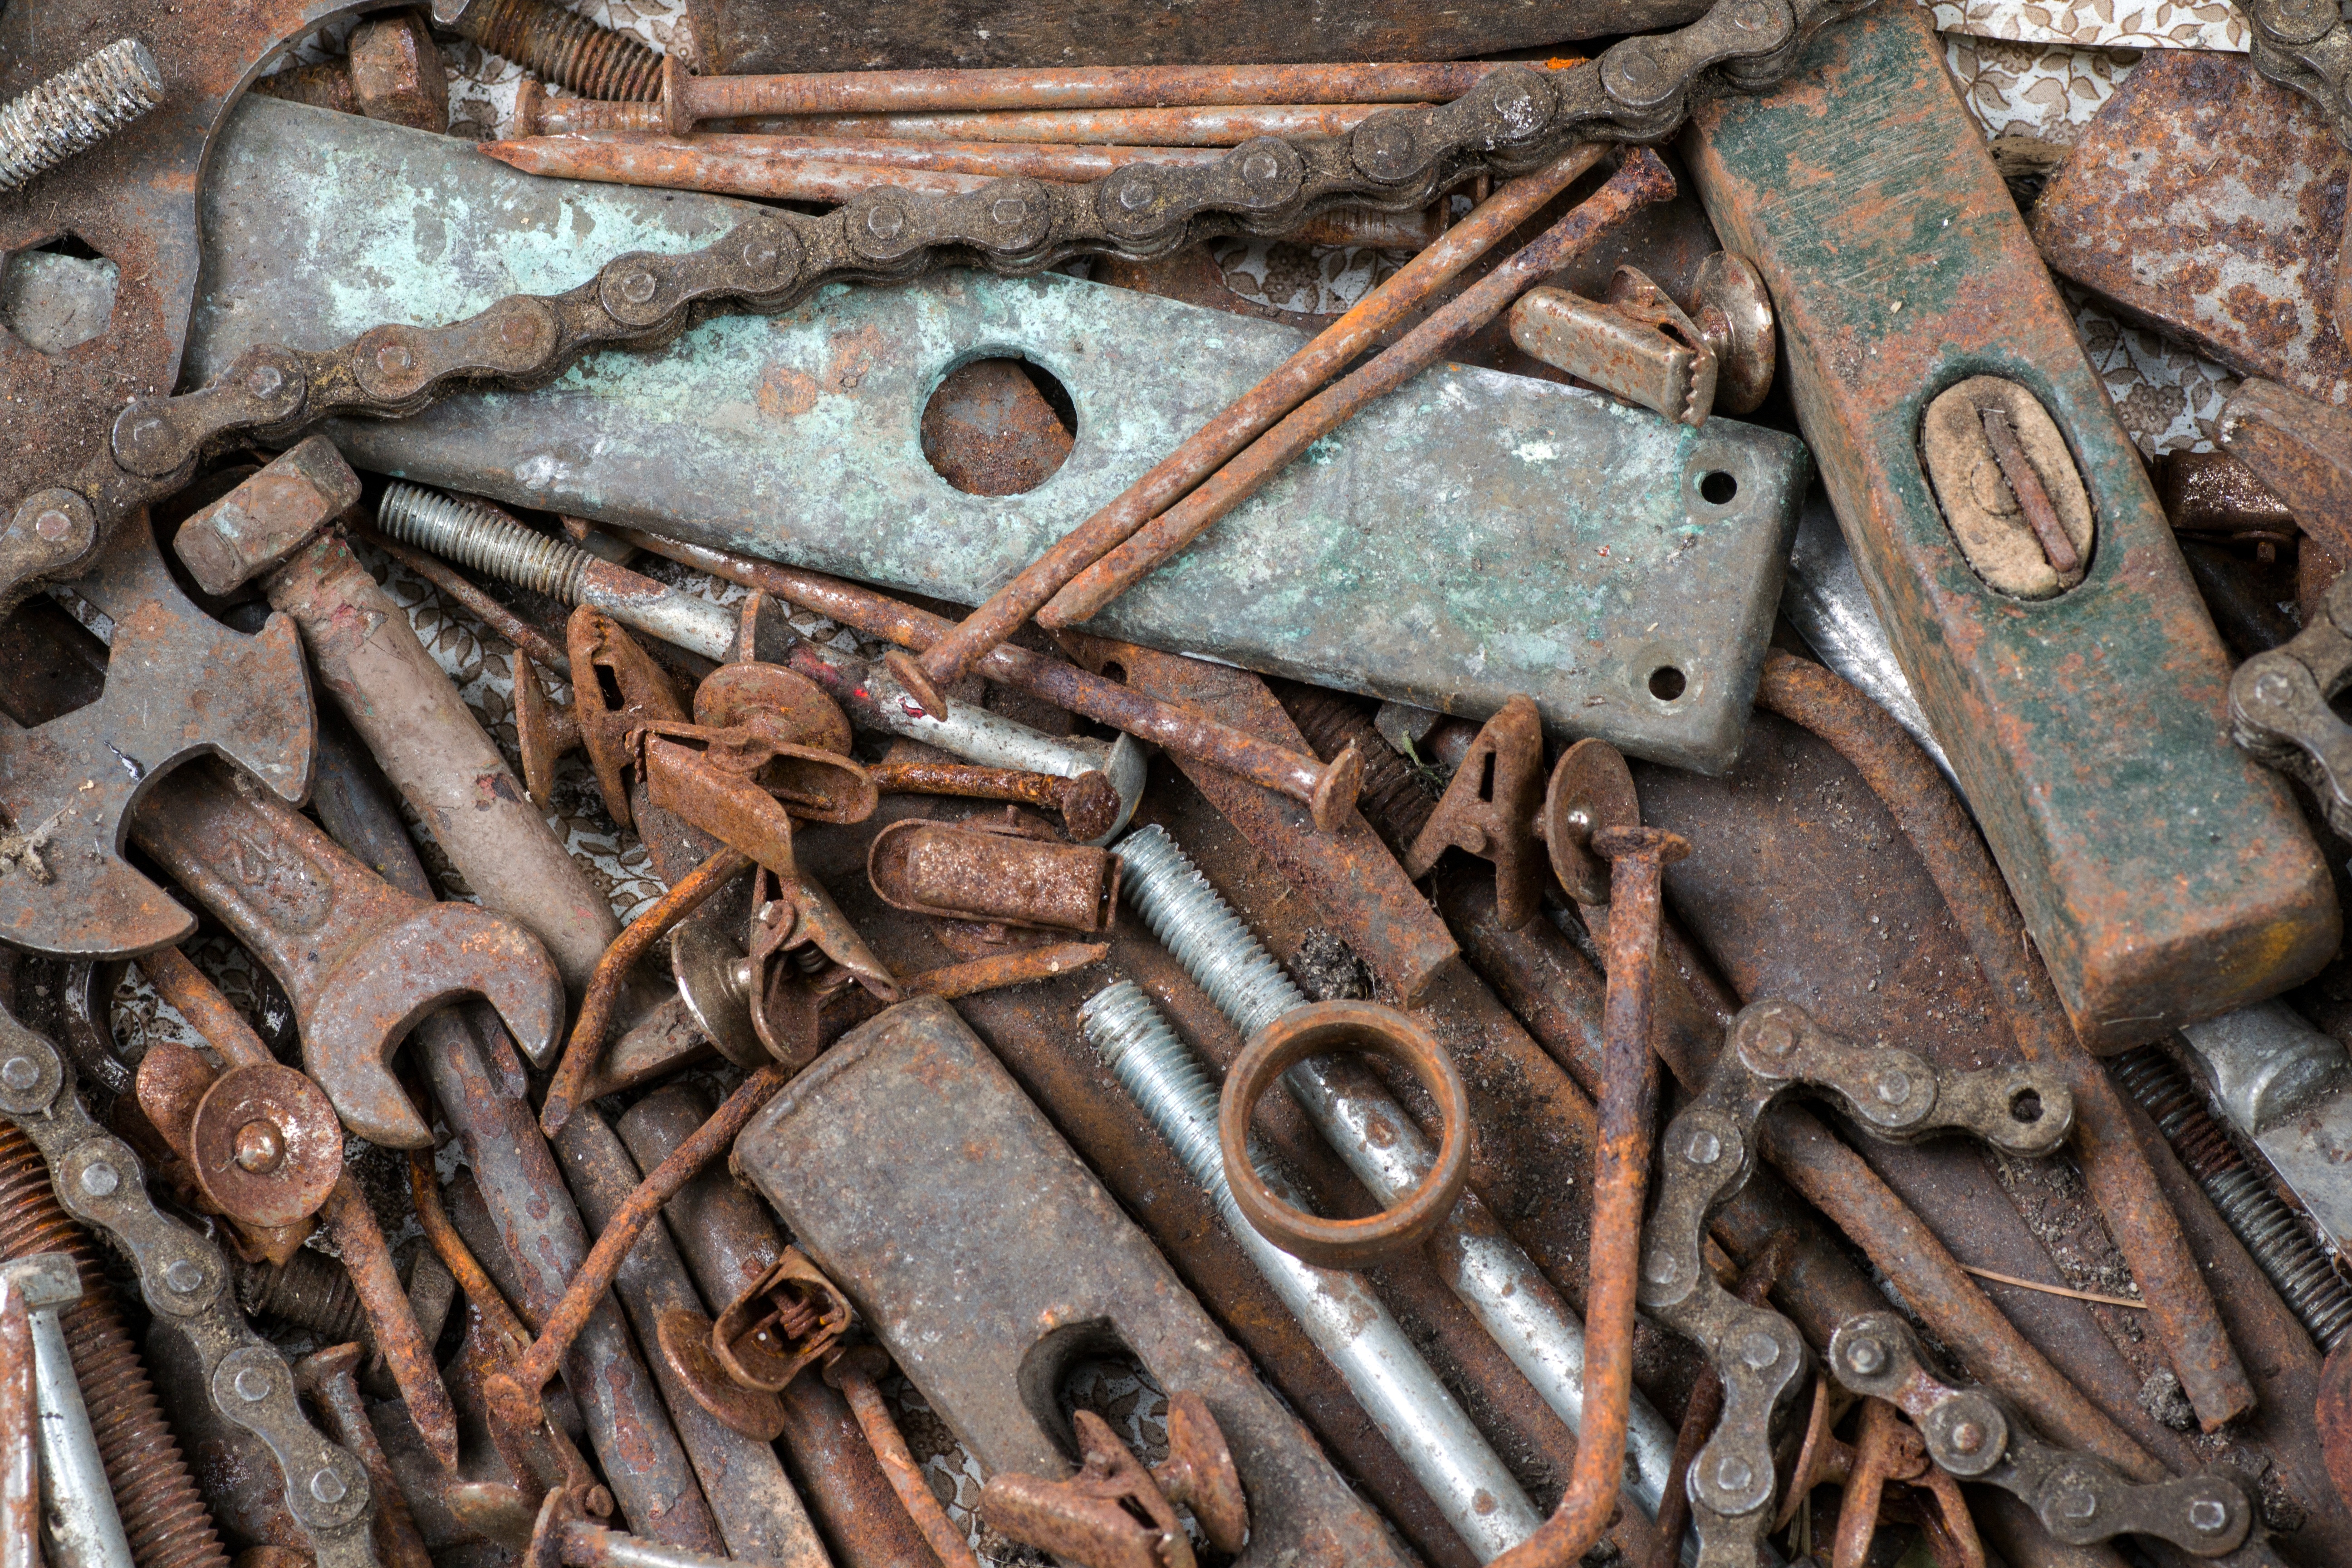
wood, rust, metal, nail, material, screw, iron, carving, scrap, stainless, old tool